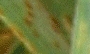
Label: Wheat___Brown_Rust